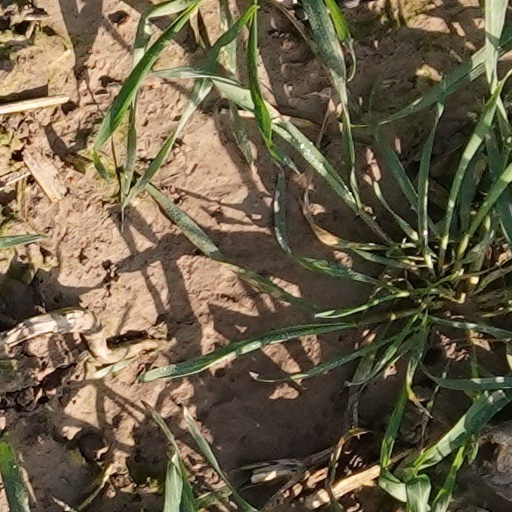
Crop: wheat